Rocko's Modern Life

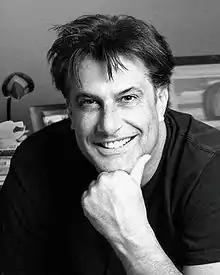
The series' creator, Joe Murray

The character's debut appearance was in an unpublished comic book titled "Zak & Travis" in the mid-1980s. Murray tried selling the comic book in between illustrating jobs, but never went into its production stage. Many other characters appeared in various sketchbooks. He described the early 1990s animation atmosphere as "ripe for this kind of project. We took some chances that would be hard to do in these current times (the 1990s)." In the early 1990s, Murray wanted funding for his independent film "My Dog Zero," selecting Nickelodeon to pre-buy television rights for the series. He presented a pencil test to Nickelodeon, which afterward became interested in buying and financing the show despite having no television experience. The industry was coming out of a "rough period" and Murray wanted to "shake things up a bit."